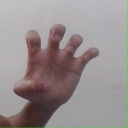
अक्षर: झ